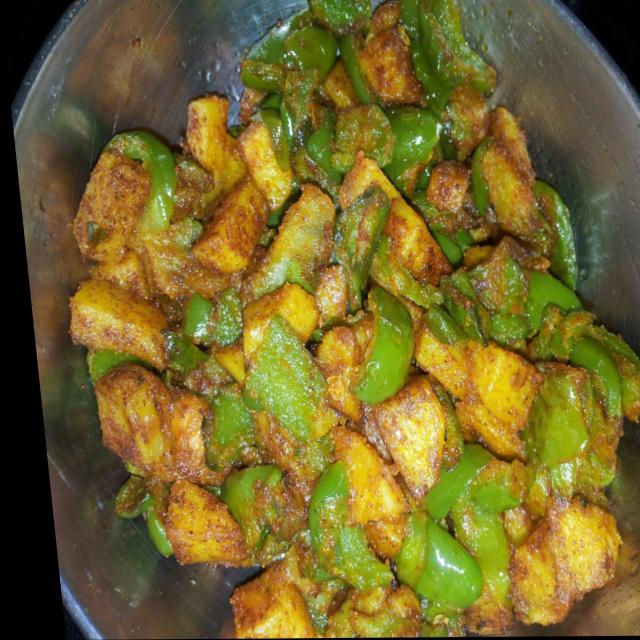
Dish: aloo_masala